Anne O'Neal

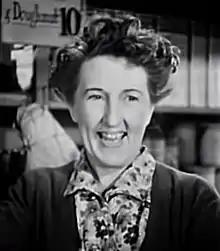
O'Neal in "The Missing Corpse" (1945)

Anne O'Neal (born Patsy Ann Epperson; December 23, 1893 – November 24, 1971) was an American actress. She appeared in many films portraying matronly landladies, for example.